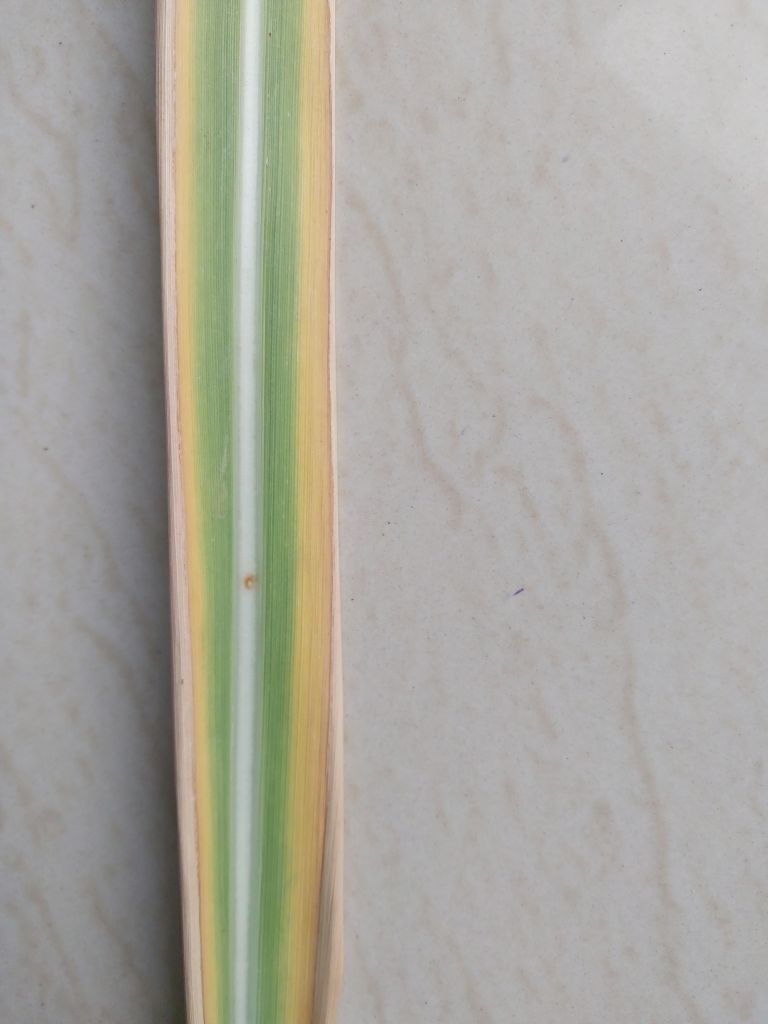
Label: Brown Spot